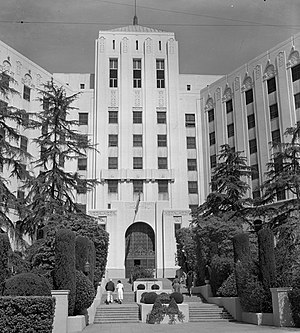
Cedars-Sinai Medical Center
Indgangen til gamle Cedars of Lebanon, 1956
Cedars-Sinai Medical Center er et stort, privat sygehus i Los Angeles i USA, med over 8.000 ansatte og 900 sengepladser. Cedars-Sinai er resultatet af en sammenslutning af to store sygehuse i Los Angeles i 1961: Cedars of Lebanon, grundlagt i 1902 som Kaspare-Cohn Hospital, og Mount Sinai Home for the Incurables, oprettet i 1918 som et hospice.